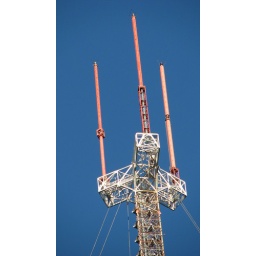
tower two by my house